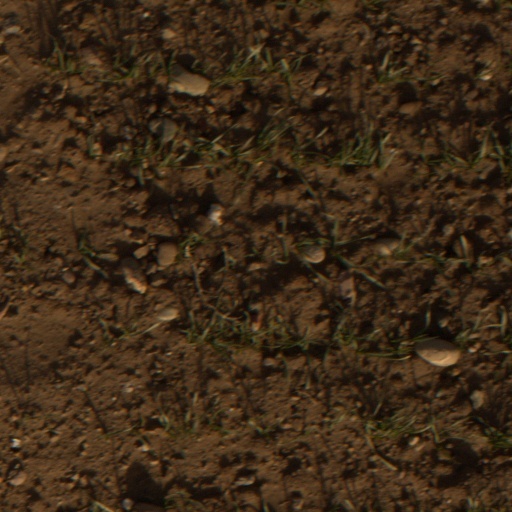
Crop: wheat